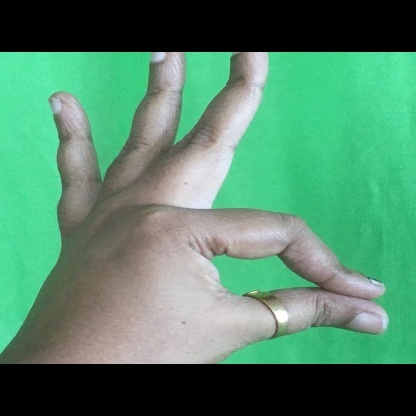
Mudra: Hamsasyam